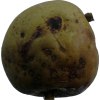
Label: pear